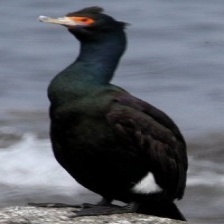
Species: RED FACED CORMORANT
Scientific name: PHALACROCORAX URILE